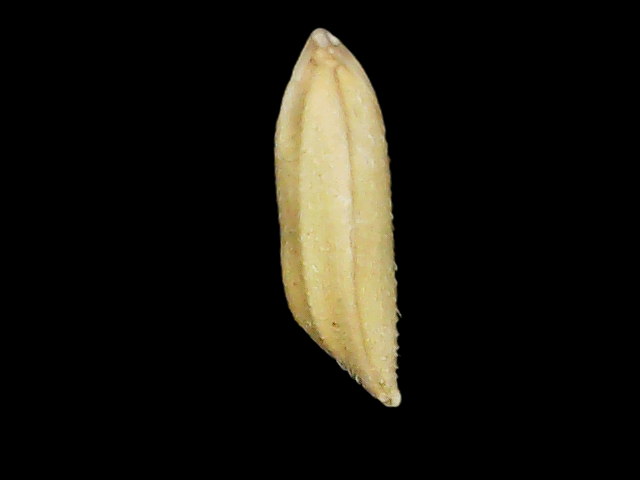
Rice variety: Binadhan26